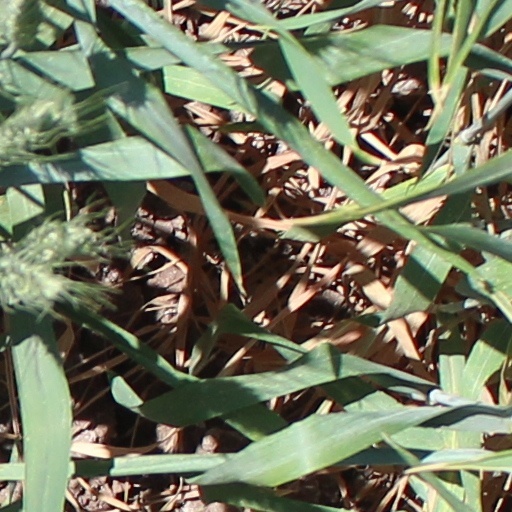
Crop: wheat